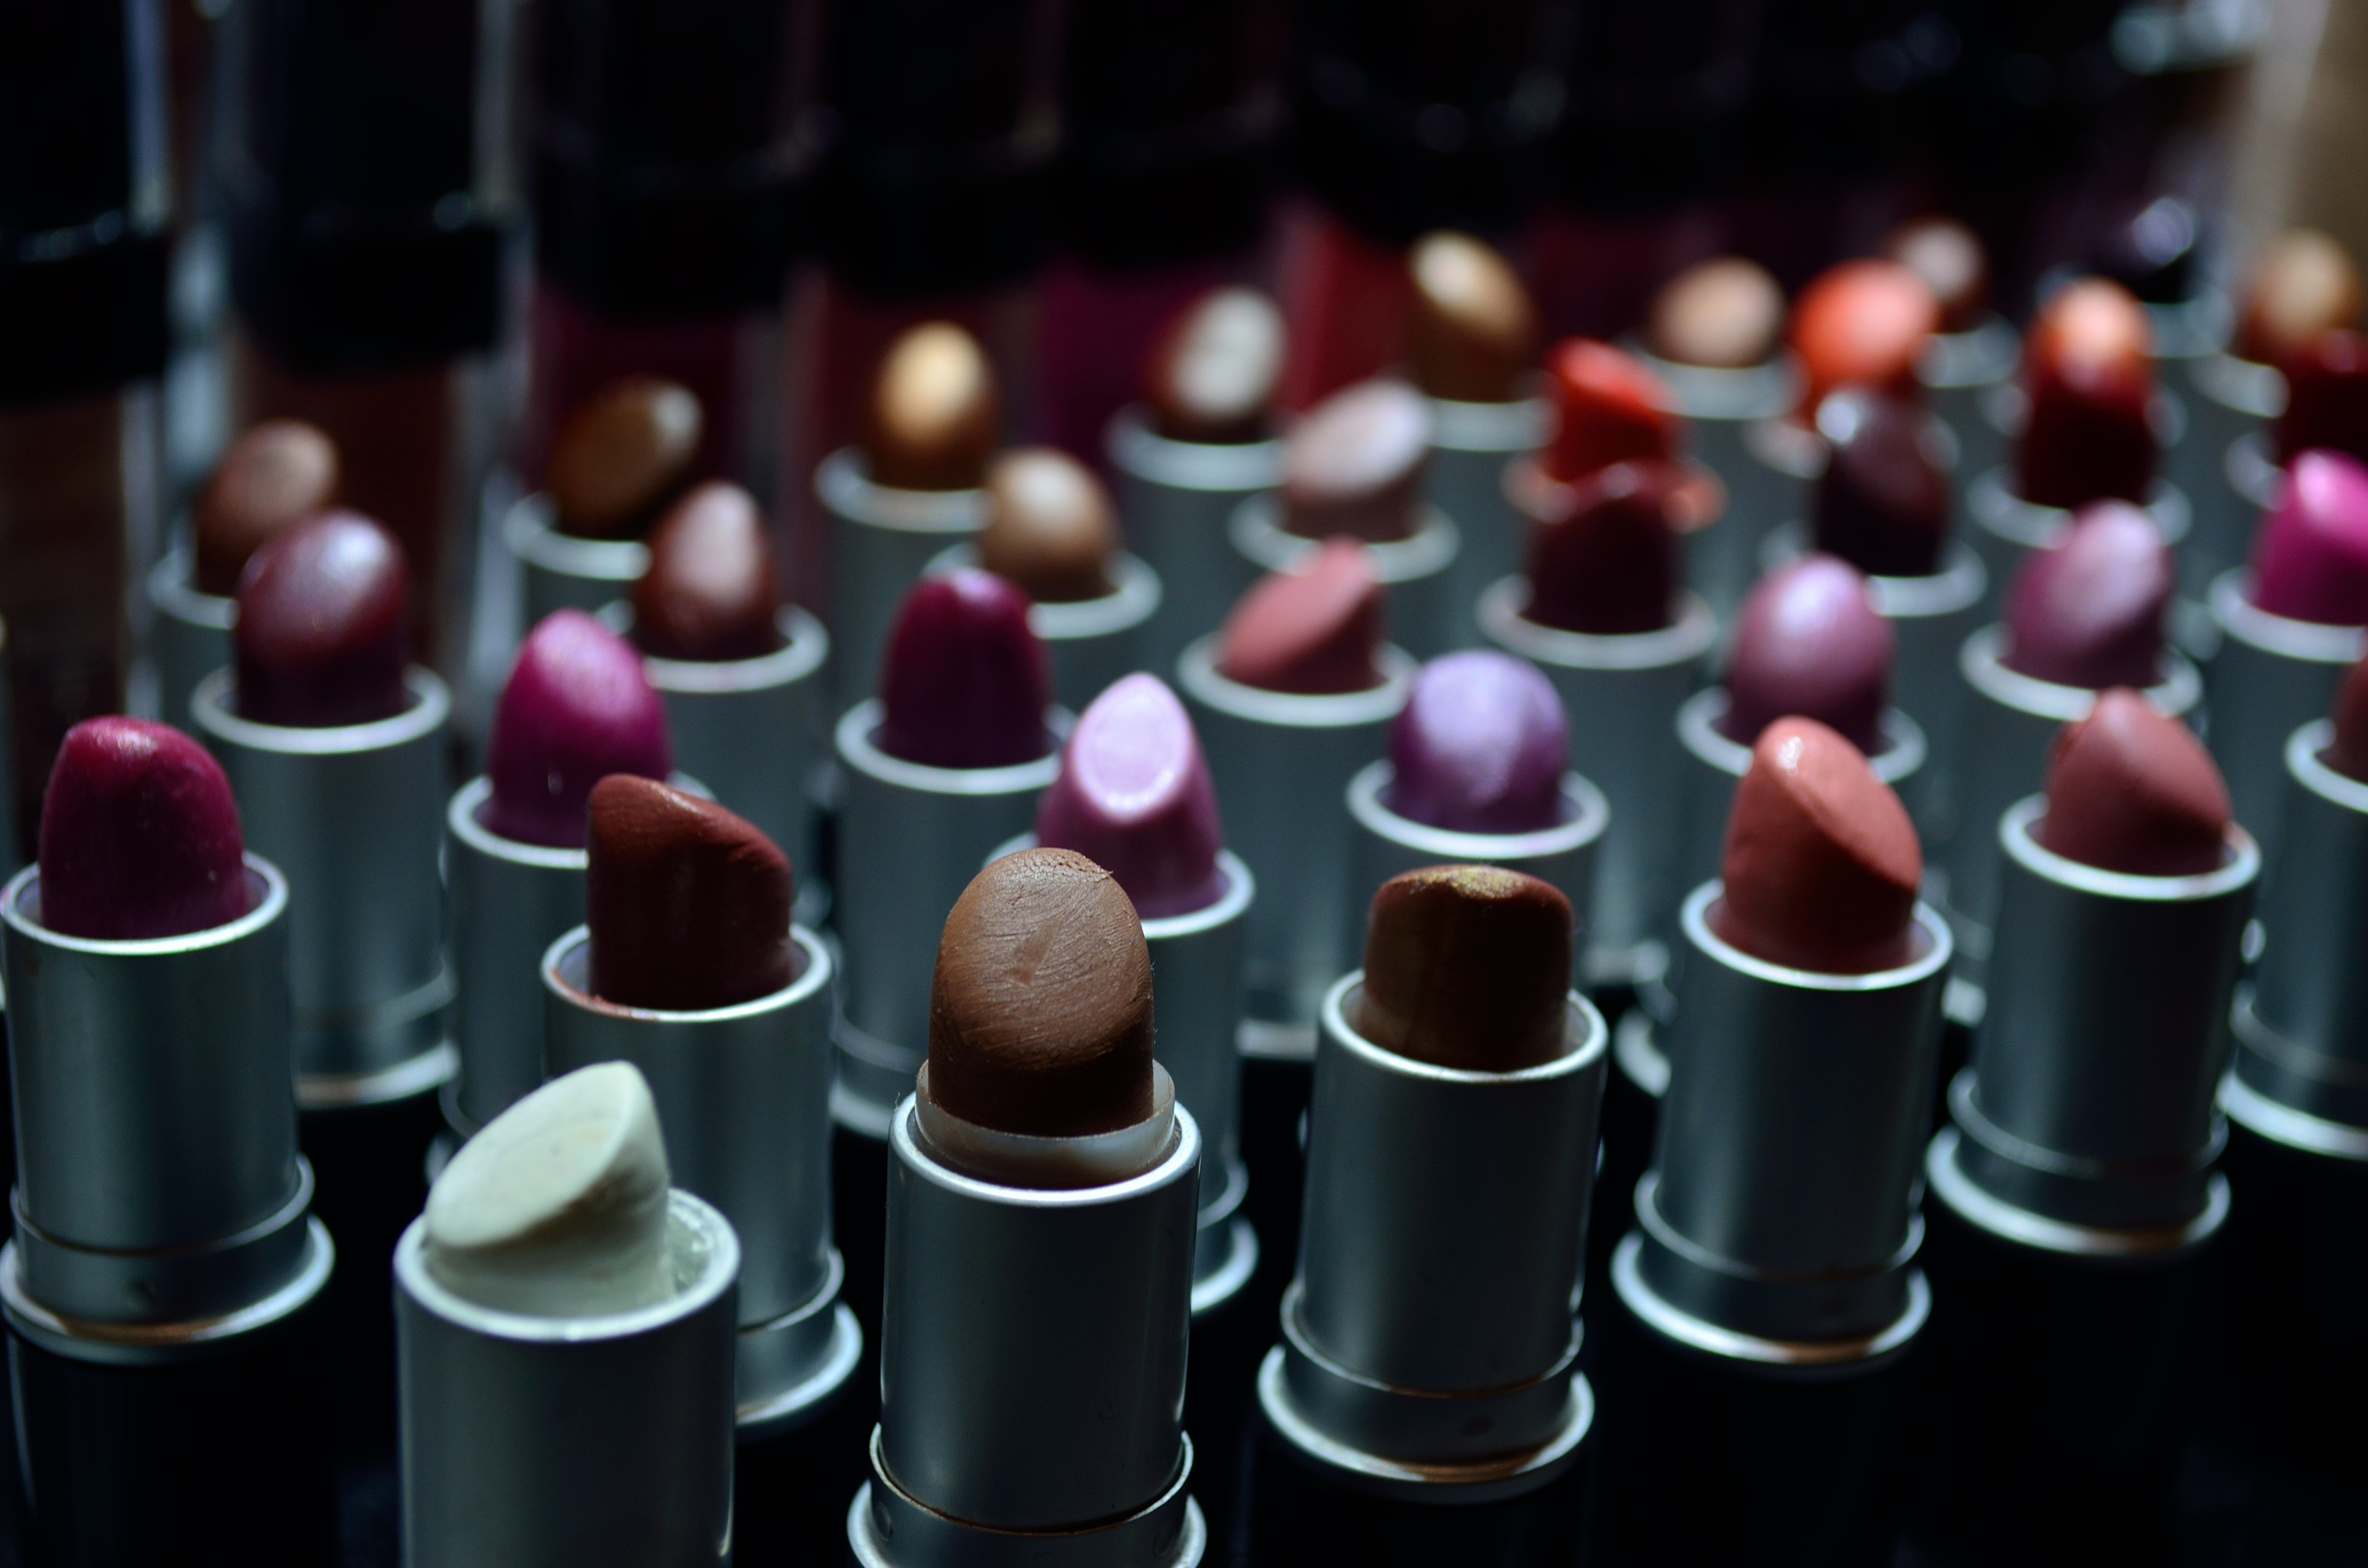
girl, woman, female, model, red, color, fashion, lip, makeup, make up, lips, beauty, beautiful, sexy, lipstick, cosmetics, skincare, lipsticks